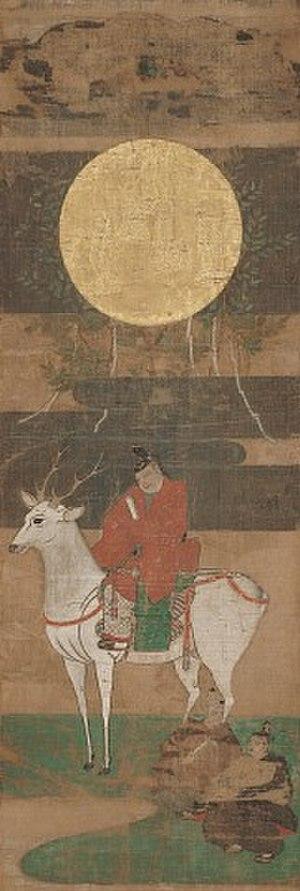
La forêt primitive de Kasugayama est une forêt primaire du Japon située à Nara, dans la préfecture de Nara, sur l'île de Honshū. Montagne sacrée du bouddhisme et du shintoïsme depuis au moins le début du VIIIᵉ siècle, cette étendue forestière nationale est classée monument naturel national spécial en 1955, puis, en 1998, parmi les monuments historiques de l'ancienne Nara, inscrite sur la liste du patrimoine de l'humanité établie par l'UNESCO.